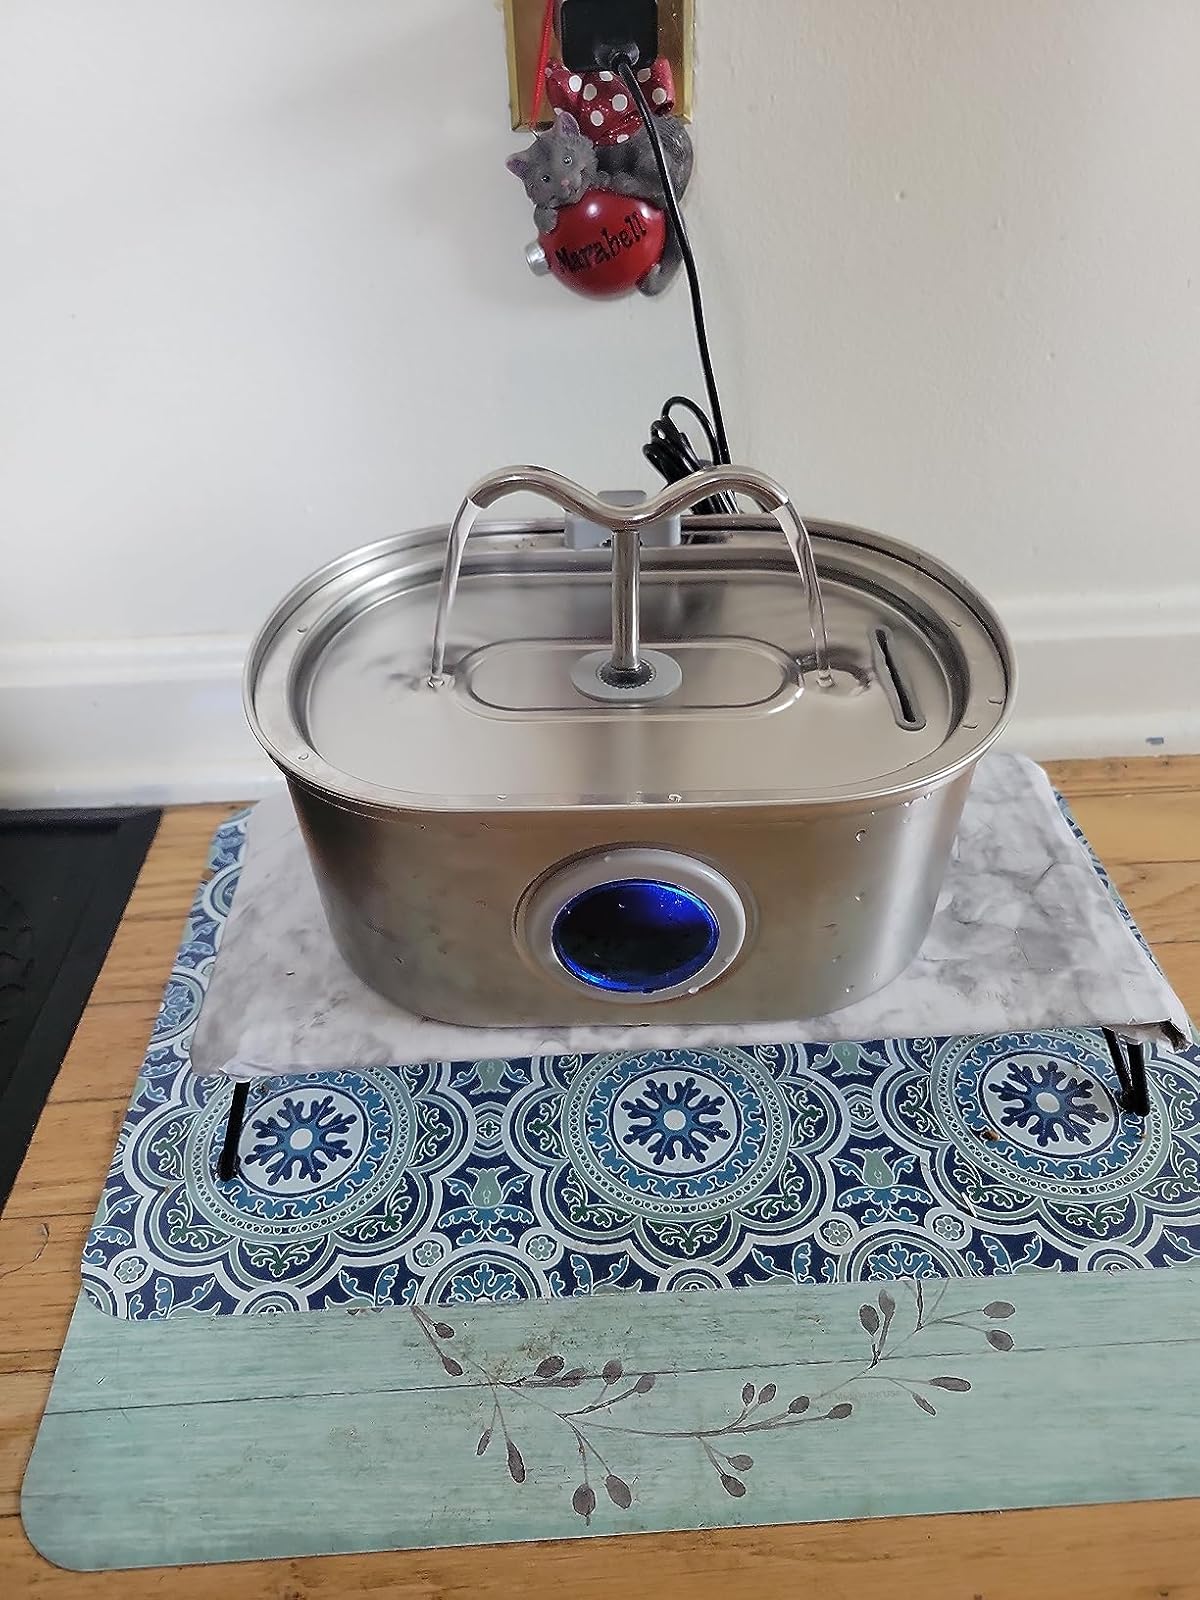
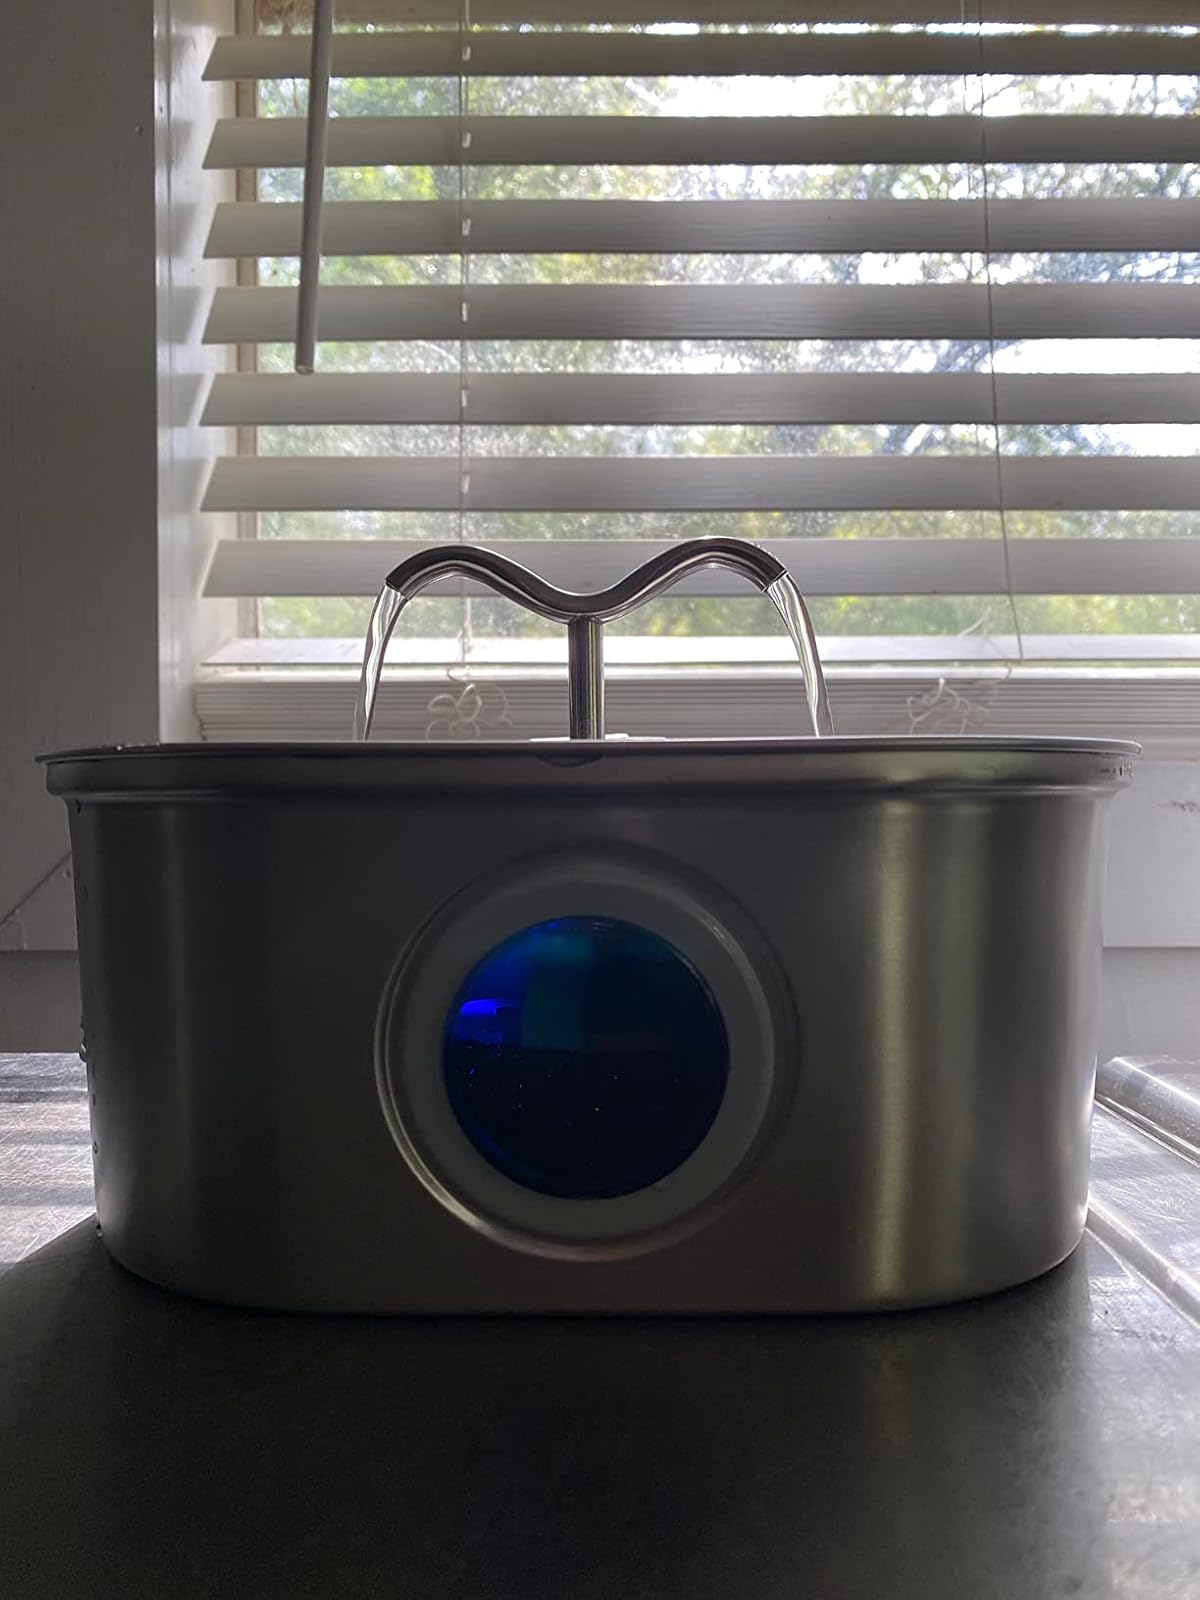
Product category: items_bowl
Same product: yes